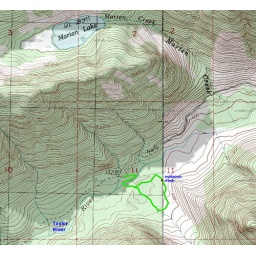
Location of old collapsed shack near the Taylor river with an &amp;quot;Explosives&amp;quot; sign on the door.